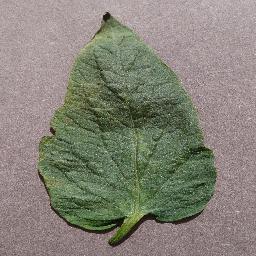
Label: Tomato___Target_Spot